Habib Iddrisu

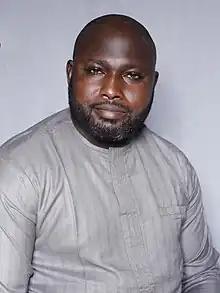

Habib Iddrisu is a Ghanaian politician who is a member of the New Patriotic Party (NPP). He is the member of parliament for the Tolon Constituency in the Northern Region of Ghana.